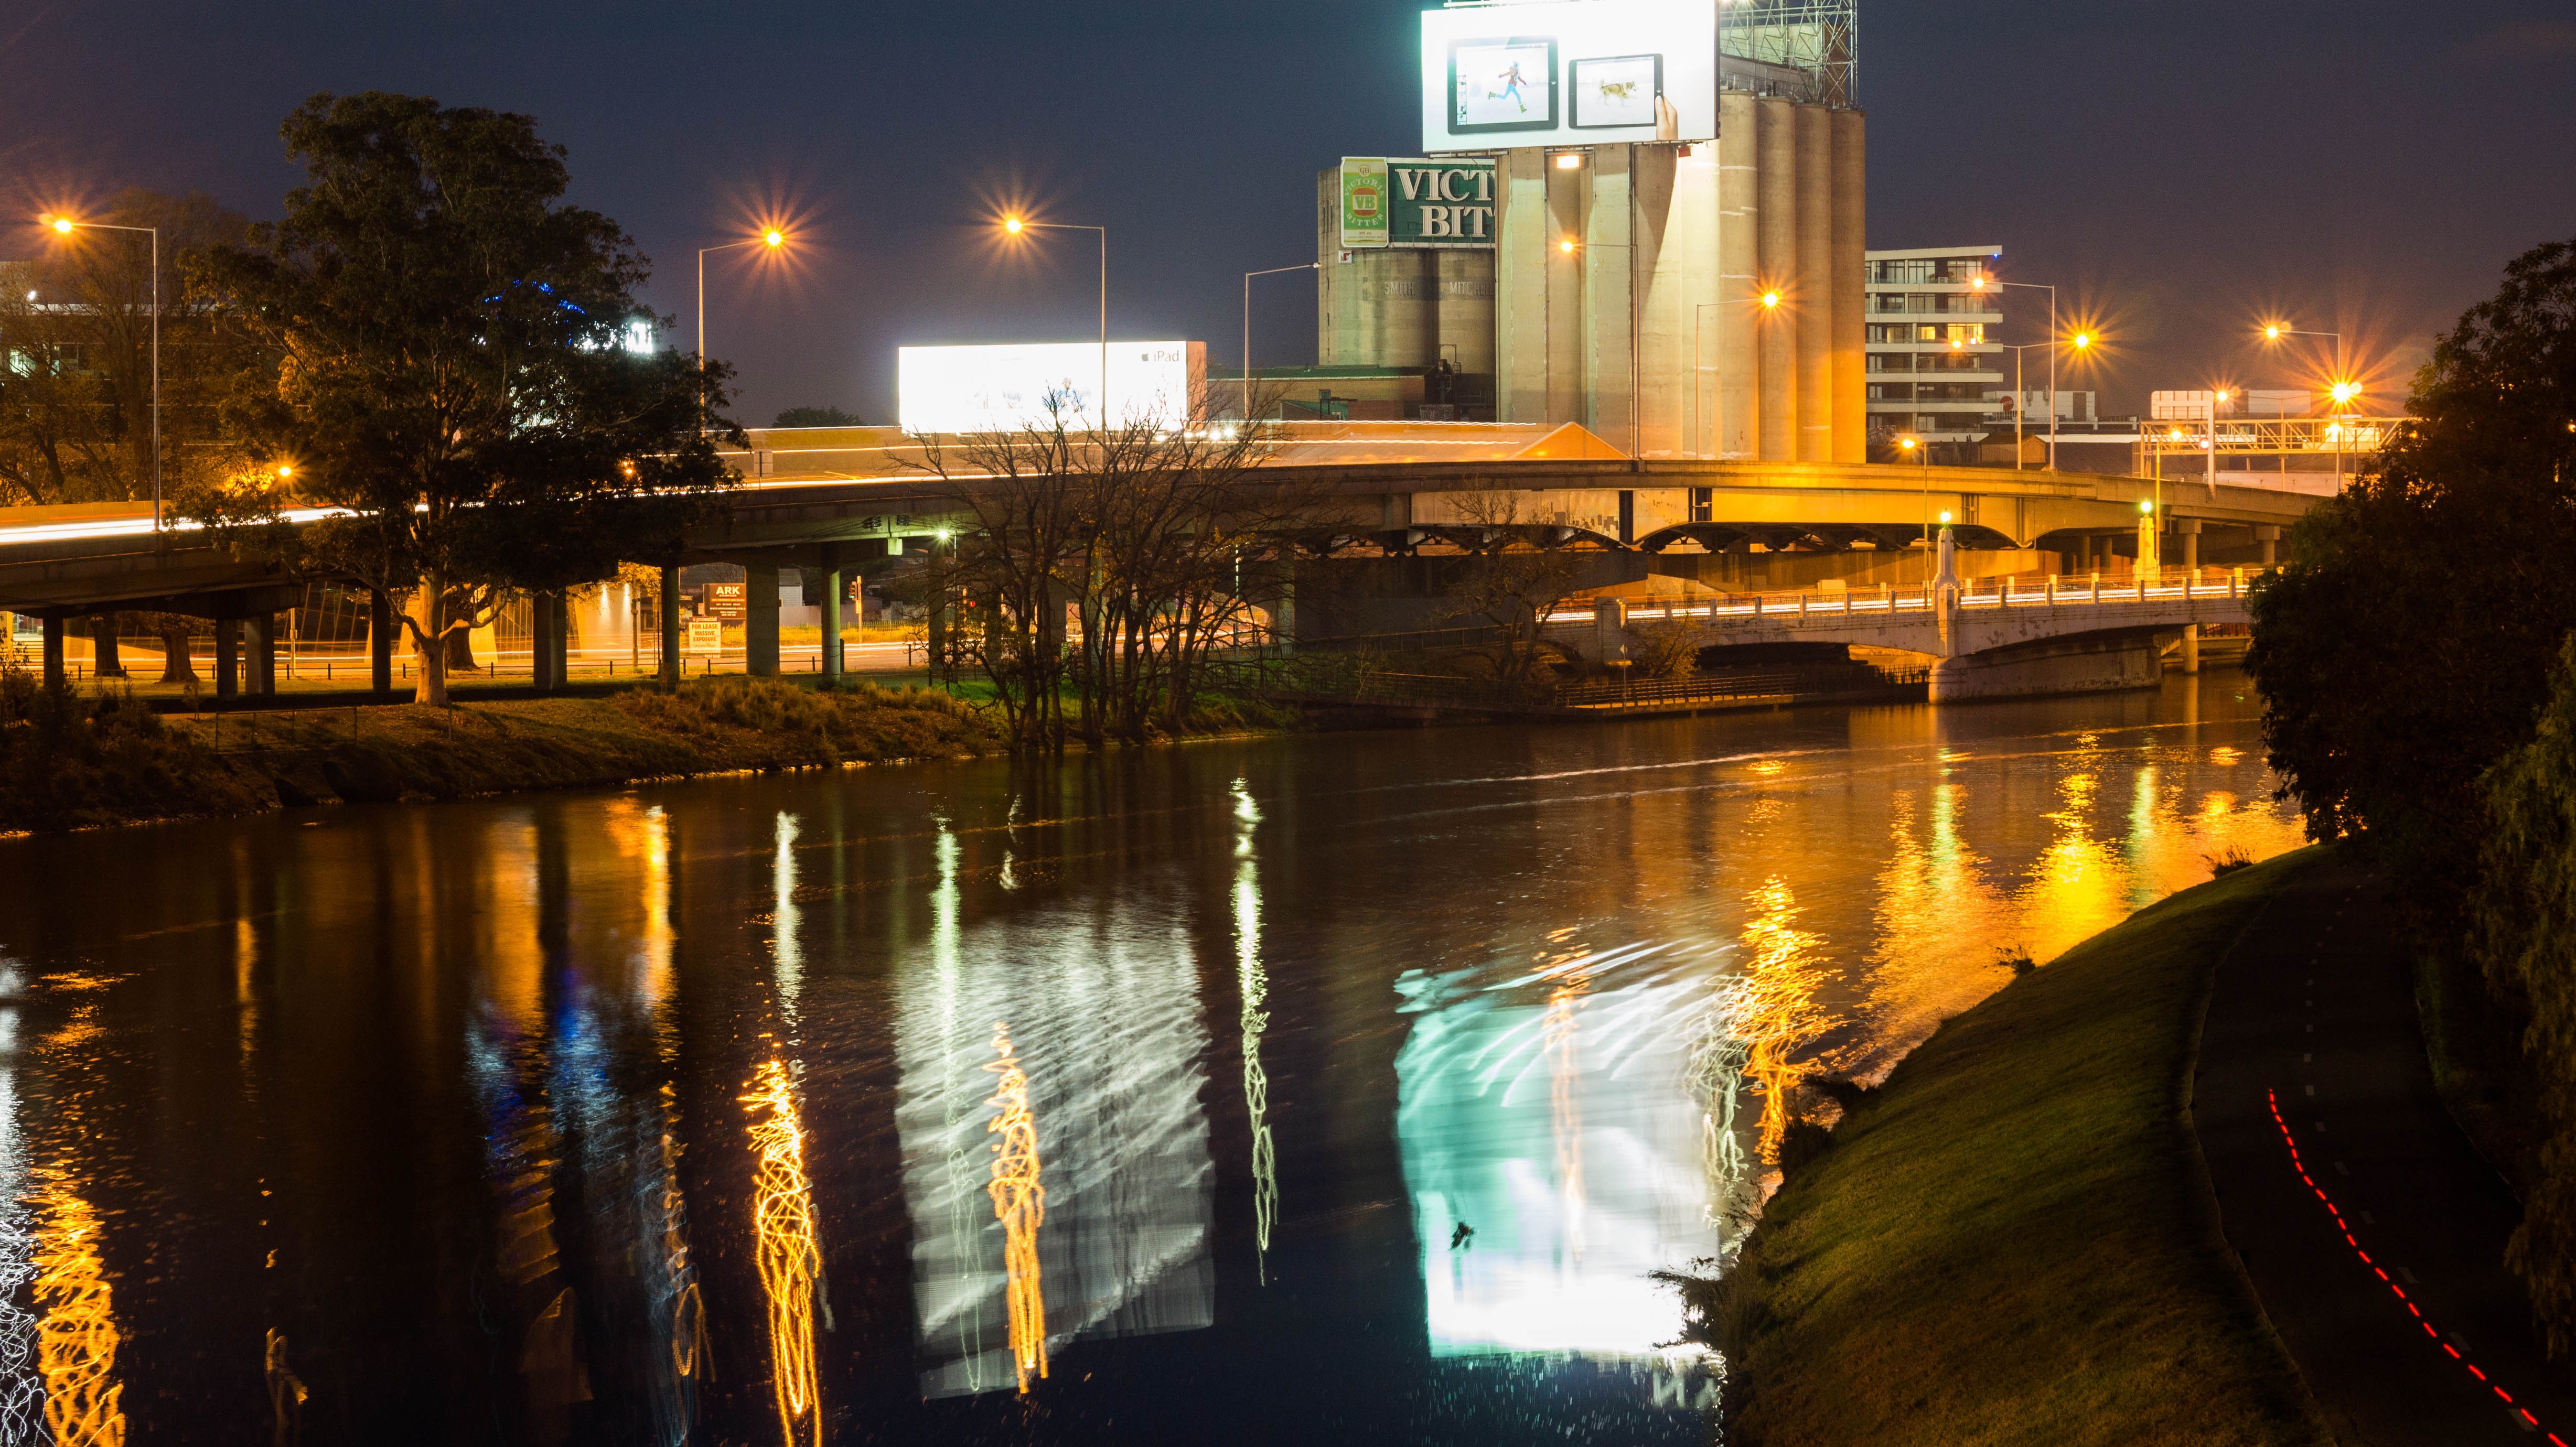
water, light, bridge, night, sunlight, morning, city, river, canal, cityscape, dusk, evening, reflection, landmark, industrial, darkness, lighting, waterway, illuminated, australia, lights, buildings, melbourne, city at night, urban area, yarra river, human settlement